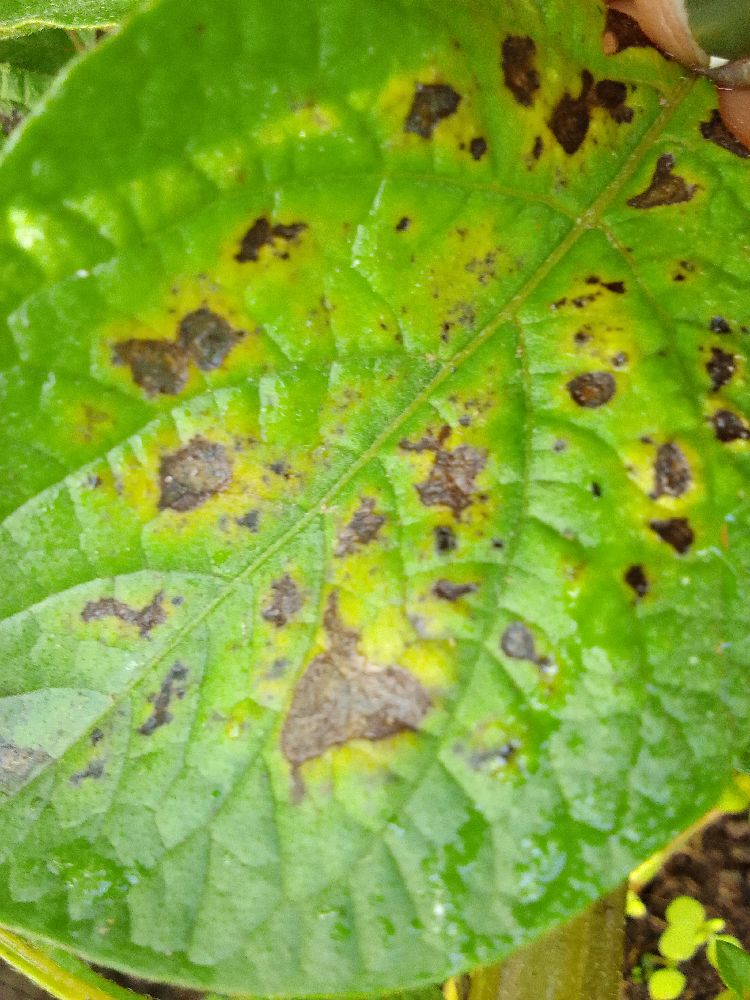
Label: Early blight